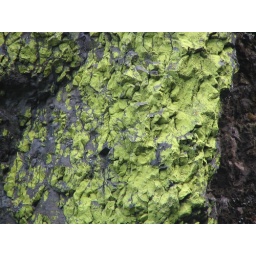
Some cool green stuff on a rock by the waterfall.